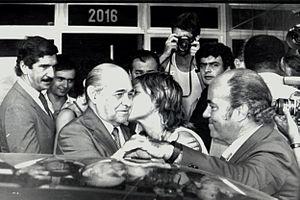
Aécio Neves da Cunha, né le 10 mars 1960 à Belo Horizonte, est un économiste et homme d'État brésilien, président du Parti de la social-démocratie brésilienne. Il a été le 17ᵉ gouverneur de Minas Gerais du 1ᵉʳ janvier 2003 au 31 mars 2010. Il est sénateur du même État jusqu'en mai 2017, date à laquelle il est destitué pour corruption. Il est aussi le petit-fils de l'ancien président brésilien Tancredo Neves, avec lequel il a eu ses premières expériences politiques.